Sharjah Biennial

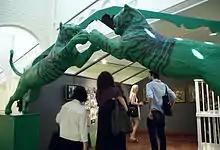
"Halcyon Tarp", installation by Firoz Mahmud at Sharjah Biennial in 2009

The 9th Sharjah Biennial's exhibition programme "Provisions For The Future" was curated by Isabel Carlos, and the performance and film programme "Past Of The Coming Days" was curated by Tarek Abou El Fetouh. The exhibition was hosted between 19 March to 16 May 2009.